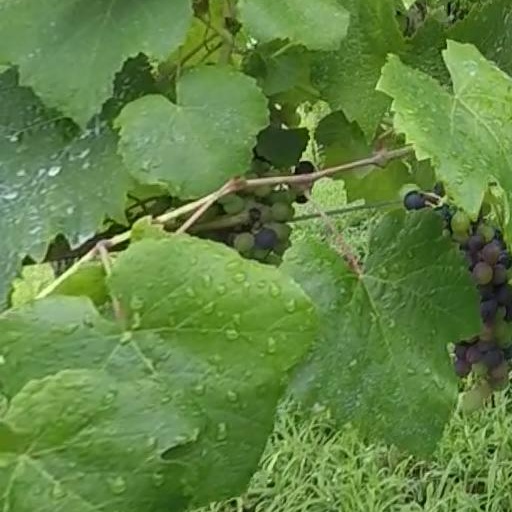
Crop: grape